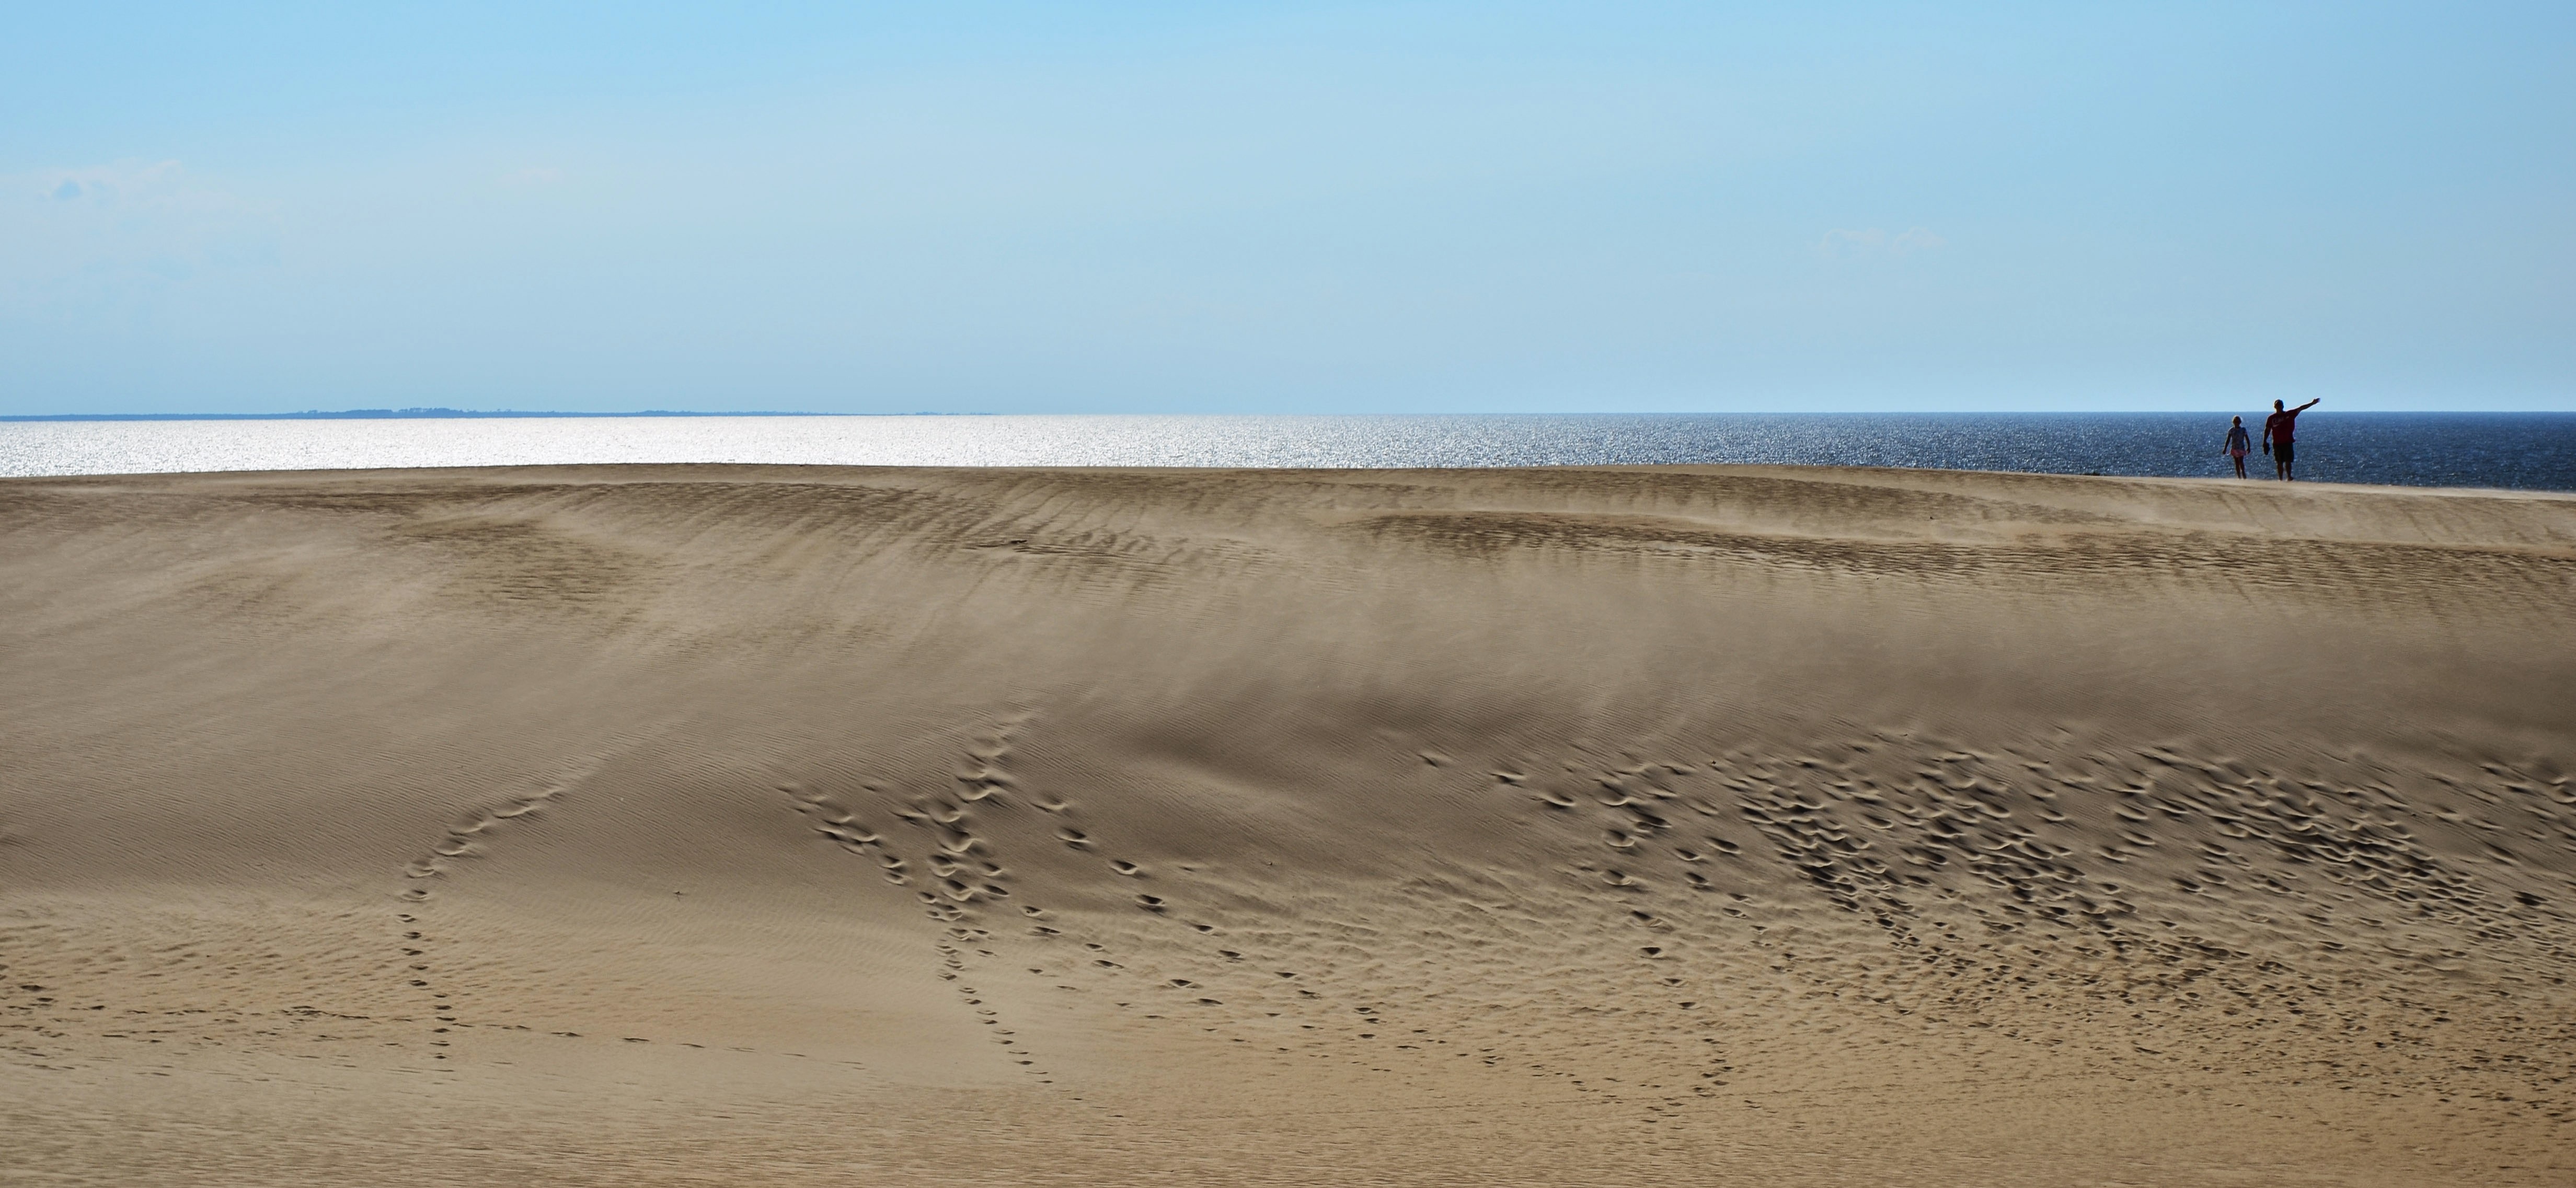
beach, landscape, sea, coast, sand, ocean, horizon, desert, dune, shore, wave, summer, dry, material, body of water, dunes, habitat, landform, mudflat, natural environment, aeolian landform, wind wave